Question: Please indicate a possible affordance area of the boxing_punching_bag that can be used for punching
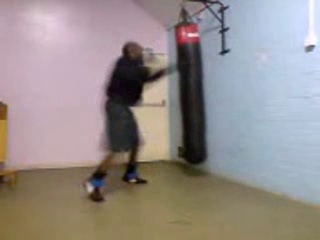
Answer: [171.5, 24, 210.5, 161]